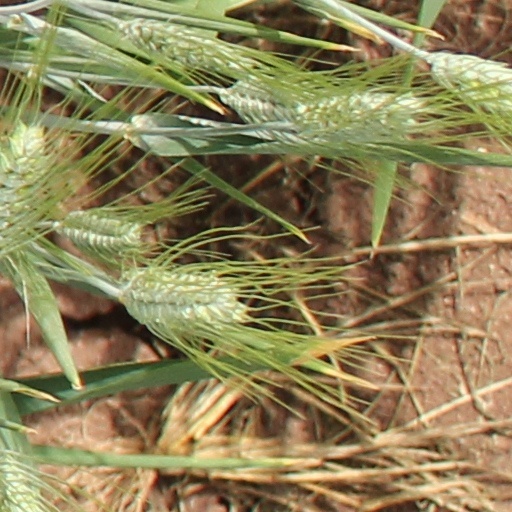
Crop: wheat